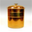
Label: can